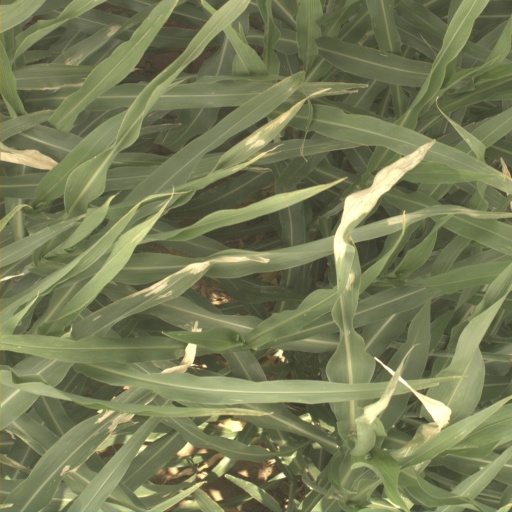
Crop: sorghum